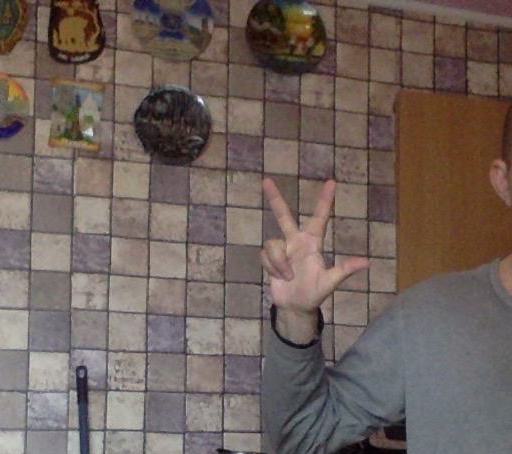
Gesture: three2